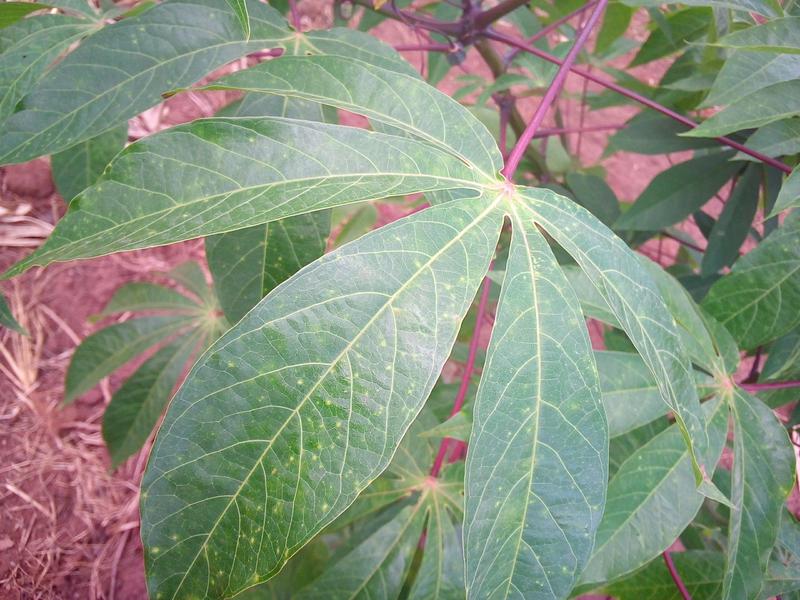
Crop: cassava
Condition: green_mottle